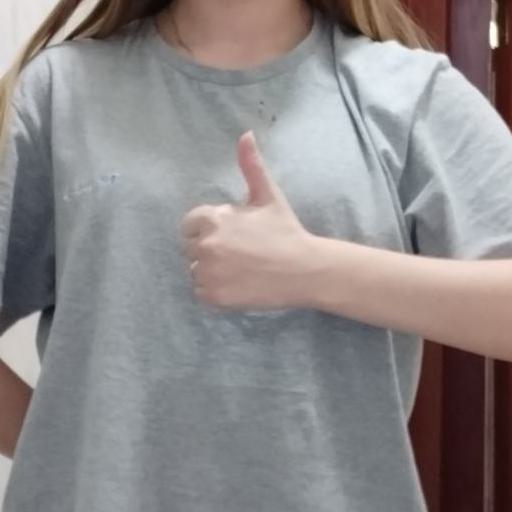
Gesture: like